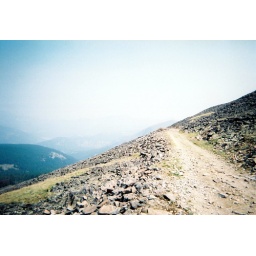
Precipitous cliffside road through loose rock talus, near Kings Hill in the Little Belt Mountains. (1800x1228)